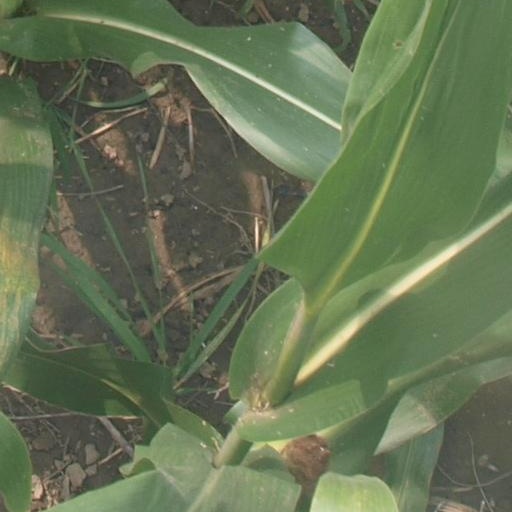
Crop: maize; corn